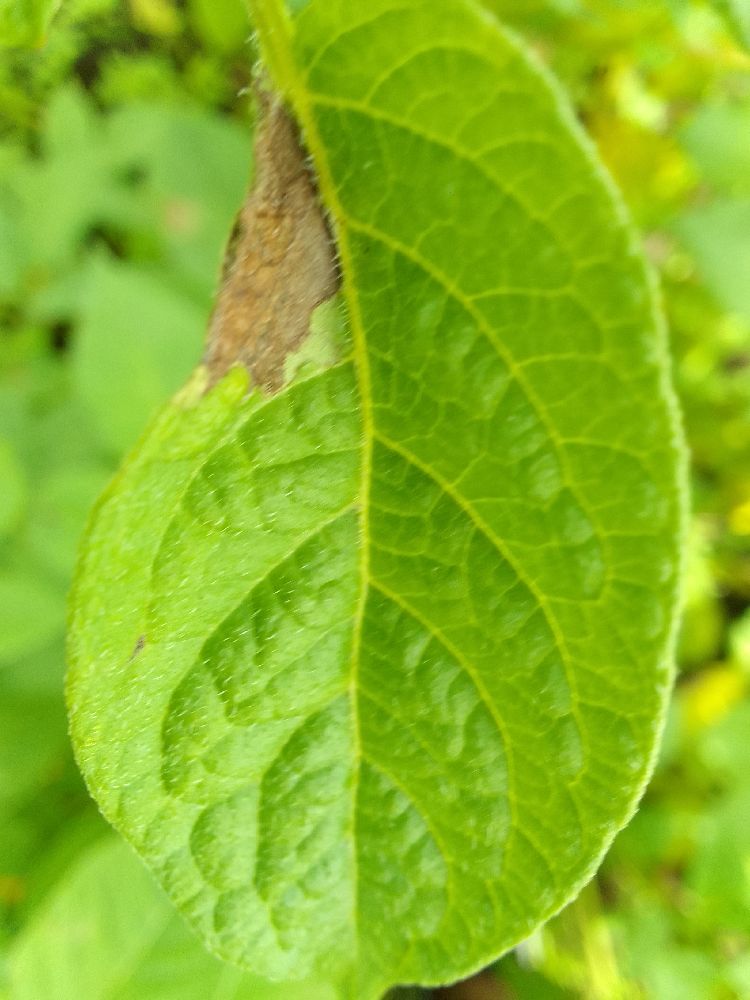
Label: Late blight